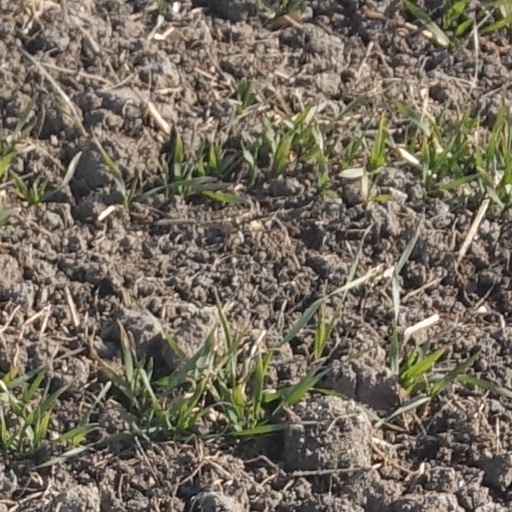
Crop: wheat